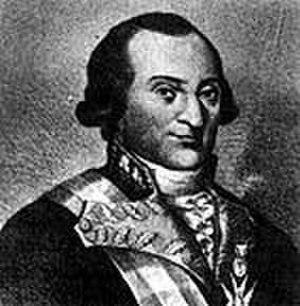
Miguel de la Grúa Talamanca y Branciforte, duc de la Grúa, marquis de Branciforte était un officier de l'armée espagnole, puis Vice-roi de Nouvelle-Espagne du 12 juillet 1794 au 31 mai 1798. Il est célèbre pour avoir été le Vice-roi le plus corrompu de l'histoire de la colonie. Son accession à la vice-royauté marque le début de la décadence dans l'histoire du gouvernement colonial.